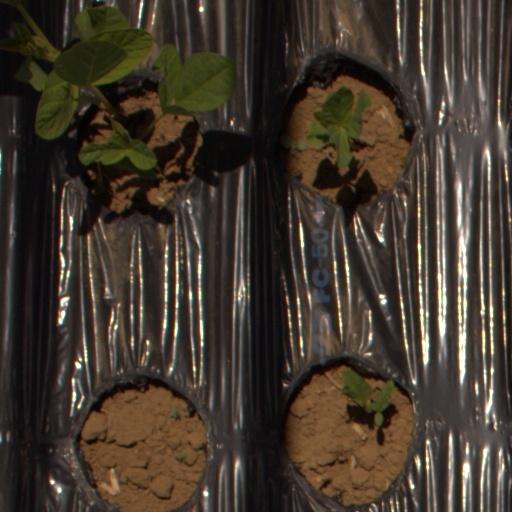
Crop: Jerusalem artichoke